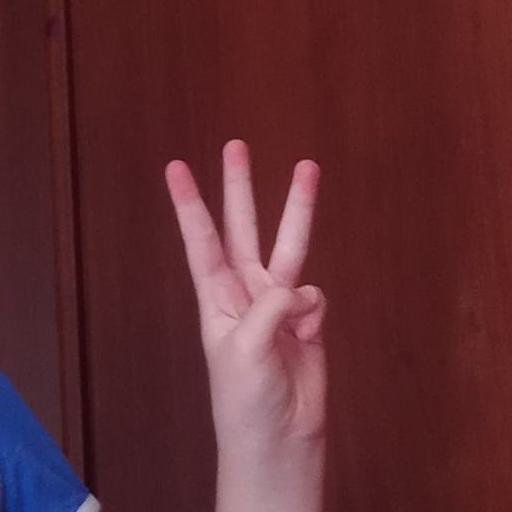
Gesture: three